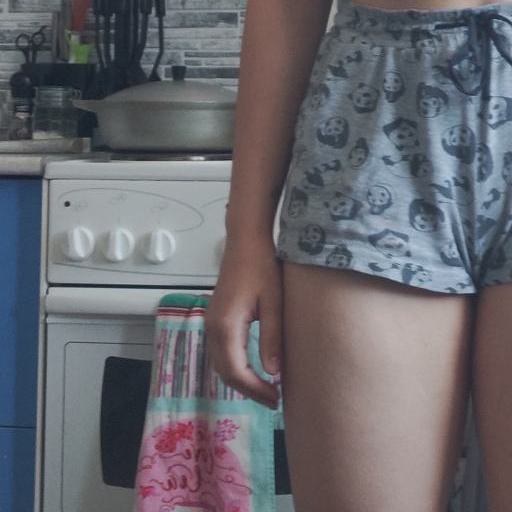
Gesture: no_gesture